Choe Deok-geun

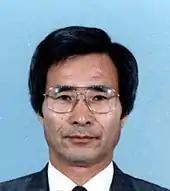
Choe Deok-geun

Choe Deok-geun (2 November 1942 – 1 October 1996), also spelled Choi Duck-keun or Choi Duk-gun, was a South Korean consular official for the Russian Far East who was believed to have been assassinated by poison in October 1996.